List of Doctors characters introduced in 2001–2002

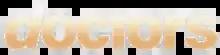
"Doctors" logo.

"Doctors" is a British medical soap opera which began broadcasting on BBC One on 26 March 2000. Set in the fictional West Midlands town of Letherbridge, the soap follows the lives of the staff and patients of the Mill Health Centre and the Campus Surgery (based at local University), two fictional NHS doctor's surgeries. The following is a list of characters that first appeared in "Doctors" in 2001 and 2002, by order of first appearance. All characters were introduced by the programme's executive producer, Mal Young. Nurse Faith Walker (Eva Fontaine) was introduced in May 2001. She was followed by three more regulars who were simultaneously introduced in September 2001; doctors Ben Kwarme (Ariyon Bakare) and Jude Carlyle (Natalie J. Robb) and receptionist Katrina Bullen (Tabitha Wady). Tom Butcher joined the cast in November 2001 as doctor Marc Eliot. Then, in September 2002, Laurence Penry-Jones and Ela Kay joined the cast as doctor Oliver Berg and receptionist Carolina Shaw, respectively. Additionally, multiple other characters appeared throughout the two years.